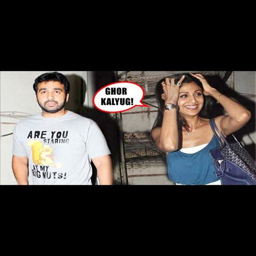
reaction on seeing the text on her husband 's t - shirt .